Question: Where is the bus?
Tambaya: Ina motar bas din?
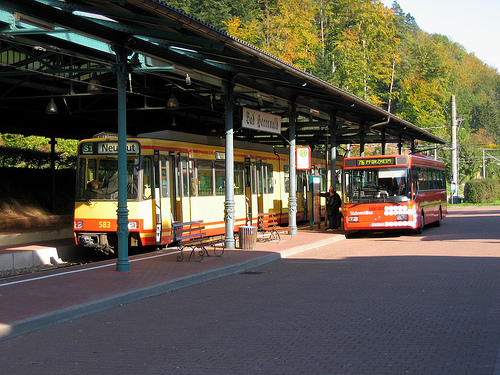
Answer: Parked on the side of the street.
Amsa: Ajjiye a gefen titi.